Adam Idah

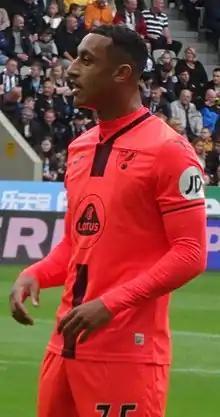
Idah playing for Norwich City in the 2021–22 season.

Adam Uche Idah (born 11 February 2001) is an Irish professional footballer who plays as a forward for Scottish Premiership club Celtic and the Republic of Ireland national team.